Francisco Rodríguez Marín

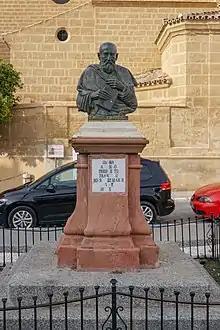
Statue to Francisco Rodríguez Marín in Osuna

Rodríguez Marín finished his high school in Osuna, and later spent three years at the "Viña de Pago Dulce" estate. He studied law at the University of Seville and became interested in Spanish popular songs through the Sociedad del Folk-Lore Andaluz, which he co-founded in 1881. There he met Antonio Machado y Álvarez, Alejandro Guichot and Luis Montoto among other scholars.